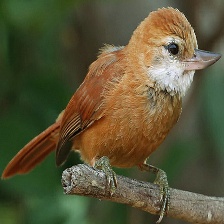
Species: GREAT XENOPS
Scientific name: MEGAXENOPS PARNAGUAE